Water-sensitive urban design

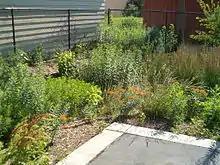
Parking lot that drains to a small bioretention basin.

Traditional urban and industrial development alters landscapes from permeable vegetated surfaces to a series of impervious interconnected surfaces resulting in large quantities of stormwater runoff, requiring management. Like other industrialized countries, including the United States and the United Kingdom, Australia has treated stormwater runoff as a liability and nuisance, endangering human health and property. This resulted in a strong focus on the design of stormwater management systems that rapidly convey stormwater runoff directly to streams with little or no focus on ecosystem preservation. This management approach results in what is referred to as urban stream syndrome. Heavy rainfall flows rapidly into streams carrying pollutants and sediments washed off from impervious surfaces, resulting in streams carrying elevated concentrations of pollutants, nutrients, and suspended solids. Increased peak flow also alters channel morphology and stability, further proliferating sedimentation and drastically reducing biotic richness.